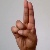
The image shows a hand gesture representing the letter 'U' in Indian Sign Language.